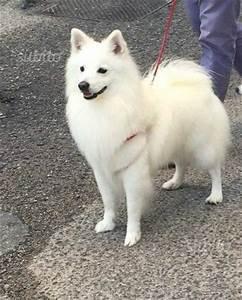
dog